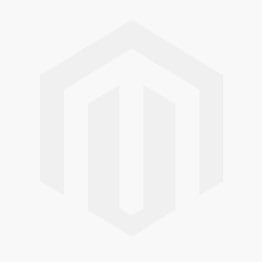
PENN FEEDER POLE PLUS
Pennington Feeder Pole Plus 4ea
Brand: CENTRAL GARDEN BIRD
Category: Home & Garden > Decor > Bird & Wildlife Feeders